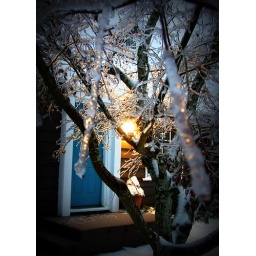
icy tree in front of my house